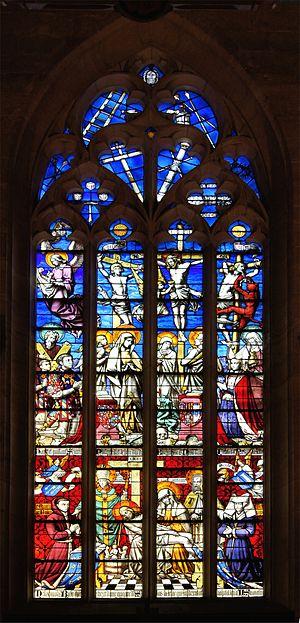
Vitrail du XVème siècle, au dessus du maître-autel de la chapelle de l'Hôtel-Dieu de Beaune (""Hospices""), en Bourgogne, département de la Côte d'Or. De bas en haut on y voit: une pietà (descente de croix), encadrée du Chancelier Rolin et de sa femme, Guigone de Salins, ainsi que de Saint Nicolas et de Saint Antoine-Ermite
Guigone de Salins est une personnalité de la noblesse de l'État bourguignon au Moyen Âge. Dame de charité, elle est la fondatrice des Hospices de Beaune en 1443 avec son mari le richissime chancelier Nicolas Rolin.
Nicolas Rolin ou Rollin, seigneur d'Authumes, d'Aymeries, de Raismes, de Rugny, 20ᵉ vidame de Châlons, est une grande figure politique de l'État bourguignon du XVᵉ siècle. Il est chancelier de Philippe le Bon, duc de Bourgogne, durant près de quarante ans. Il est connu pour être le fondateur, avec sa femme Guigone de Salins, de l'Hôtel-Dieu de Beaune.